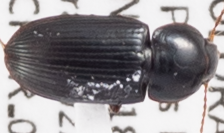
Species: Discoderus parallelus
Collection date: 2018-08-02
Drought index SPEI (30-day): -0.718
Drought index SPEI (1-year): -0.276
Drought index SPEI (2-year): -0.588